Martin Shakkum

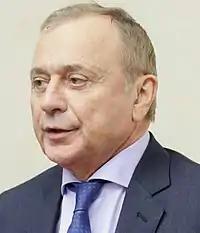
Shakkum in 2018

Martin Lucianovich Shakkum (born 21 September 1951) is a Russian politician, economist and psychologist. He was a member of the State Duma between 1999 and 2021.